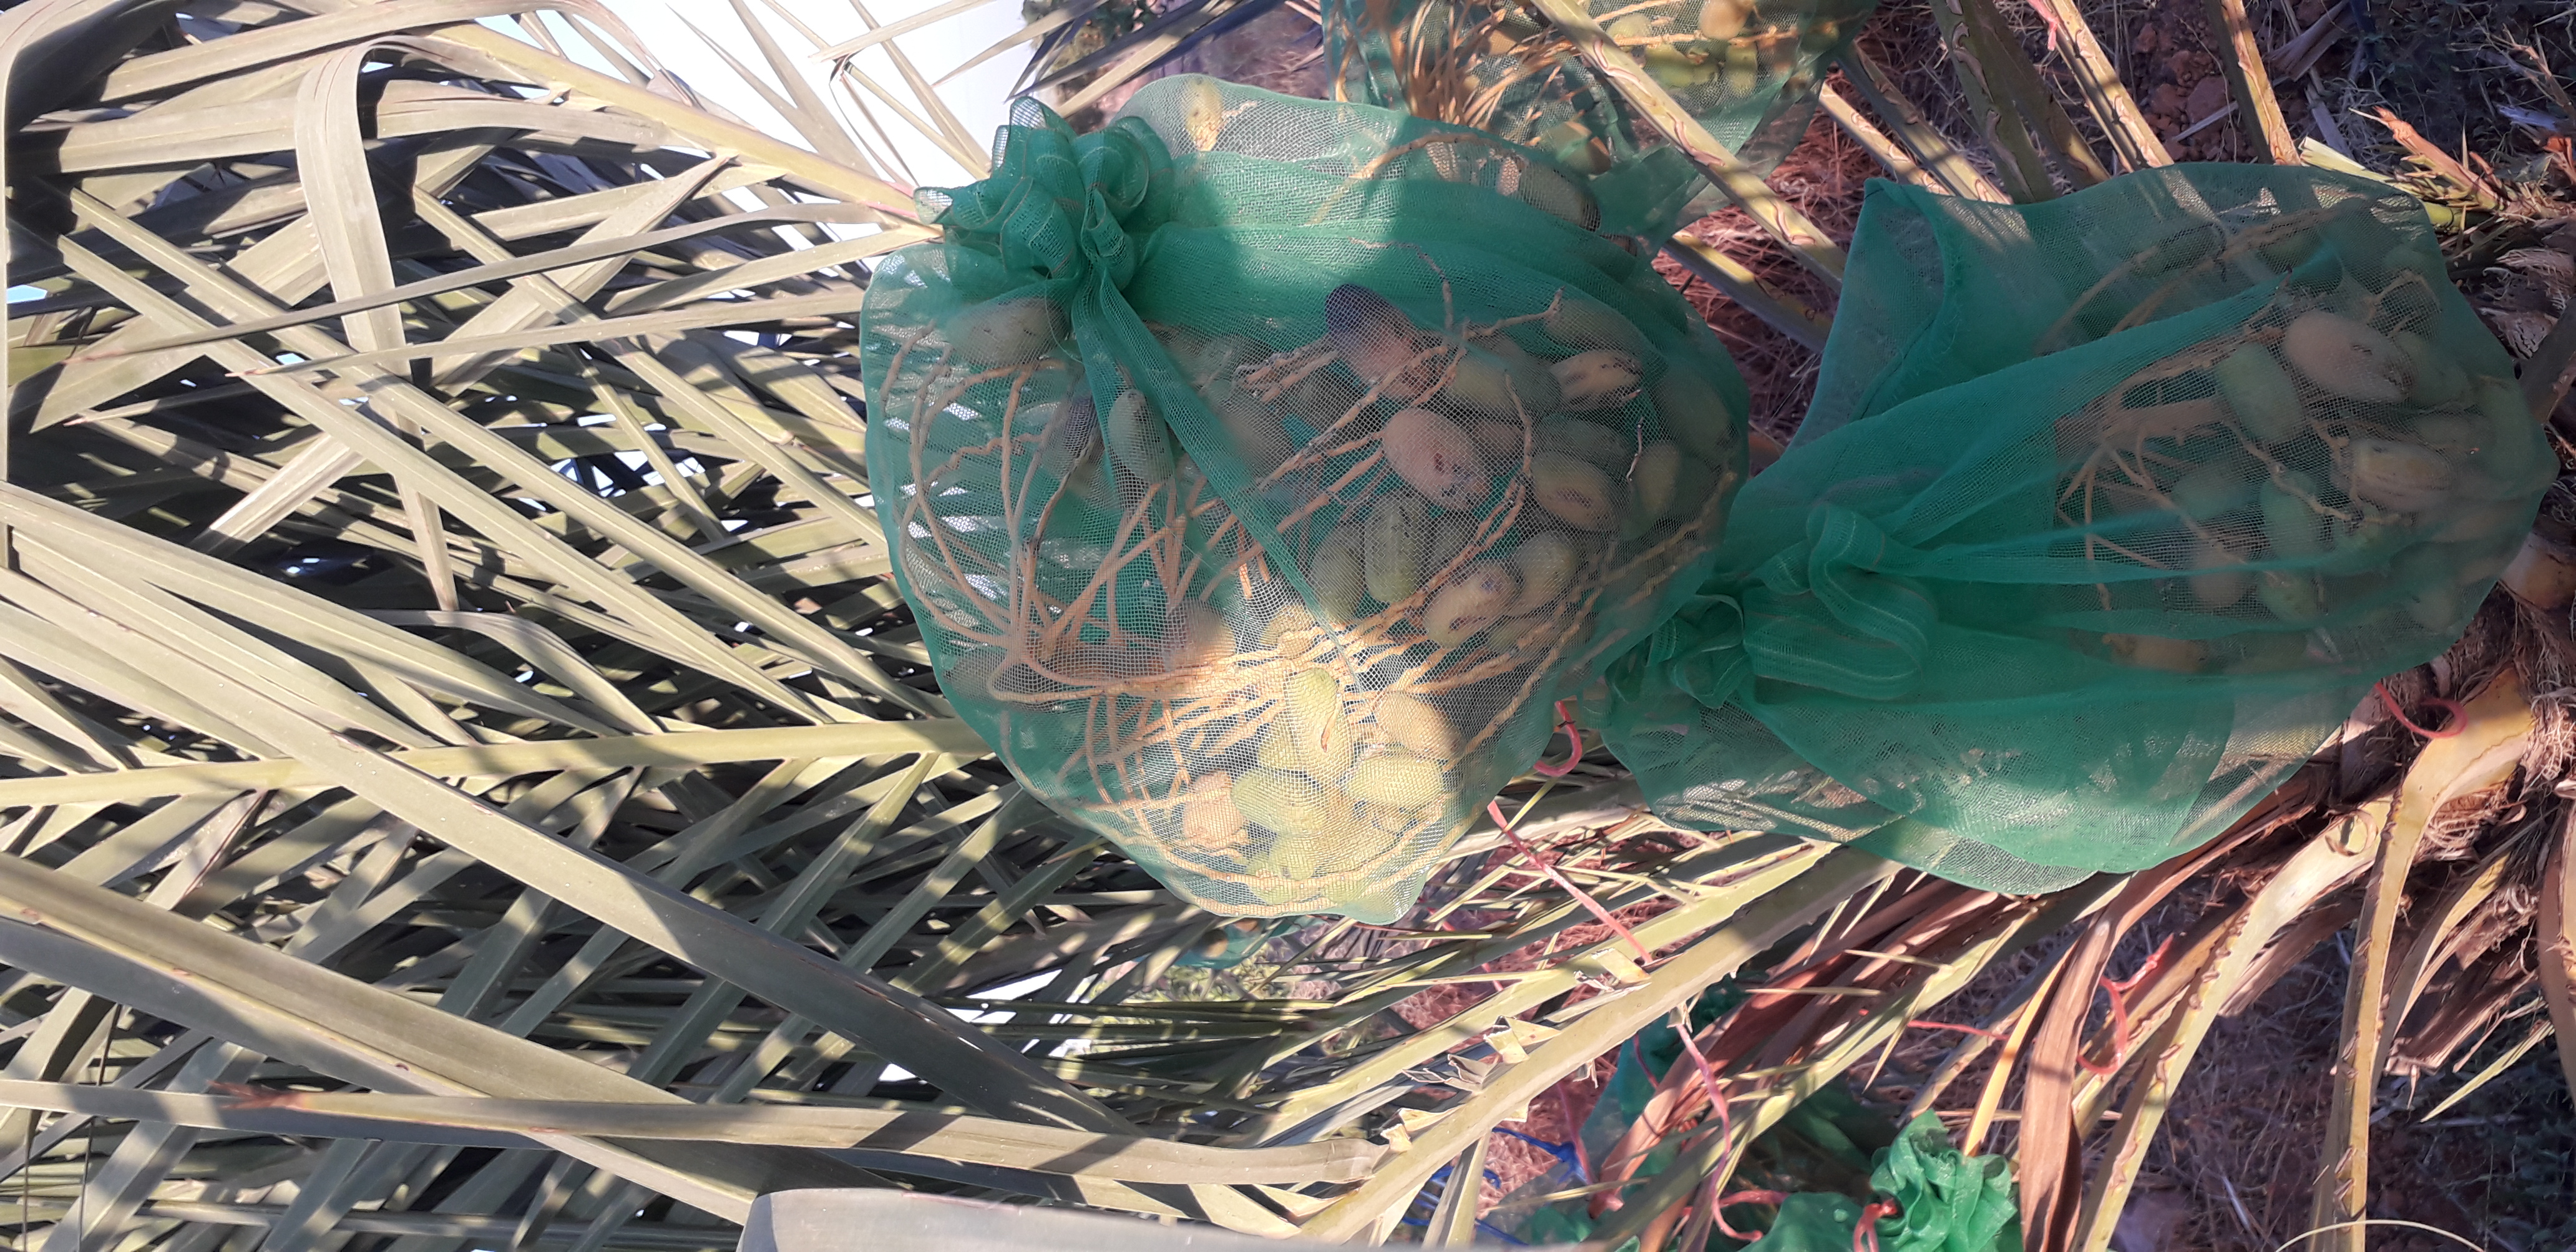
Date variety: Boumajhoul